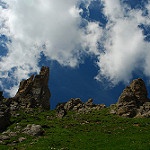
Label: mountain